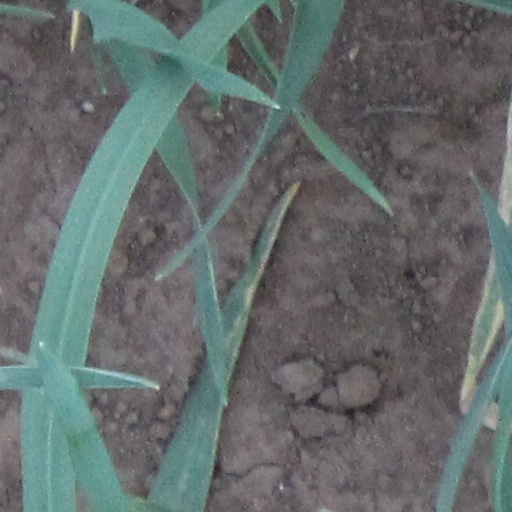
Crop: wheat